Osborne Association

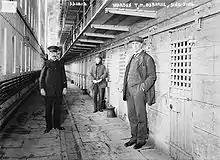
Sing Sing prison, with warden T. M. Osborne and two other men, about 1915

In 1913, Thomas Mott Osborne, an industrialist and former mayor of Auburn, New York, voluntarily spent a week in prison. After his experience, Osborne committed himself to reforming the American prison system from society's "scrap heap into a human repair shop," to emphasize rehabilitation rather than punishment.